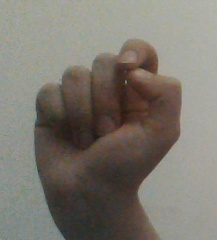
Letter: fa